List of Strawberry Panic! short stories

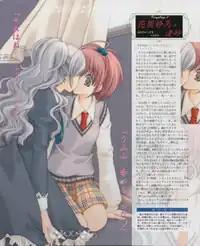
The first short story from the reader participation project featuring Nagisa and Shizuma as the first couple.

The first three stories appeared in the February 2004 issue of the magazine which was released on December 30, 2003. Three more were published each month up to May 30, 2004, which at the time meant that eighteen stories had been published. This was the completion of the first story arc entitled the "Etoile Chapter". The next story arc entitled the "Dormitory Panic Chapter" comprised seven stories in greater length than the earlier stories. These seven stories were published between June 30 and December 30, 2004, which corresponds to the August 2004 through February 2005 issues of "Dengeki G's Magazine". This concluded the reader participation game at twenty-five stories.